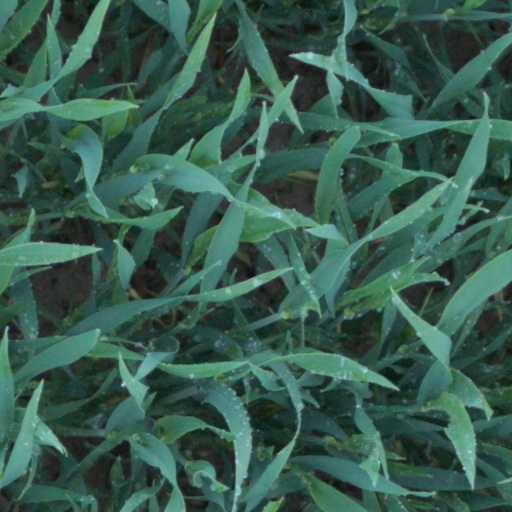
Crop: wheat